Ron Kimberley

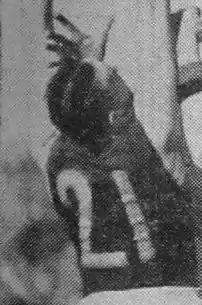

Ron Kimberley (15 July 1914 – 21 July 1981) was an Australian rules footballer who played with Melbourne in the Victorian Football League (VFL).